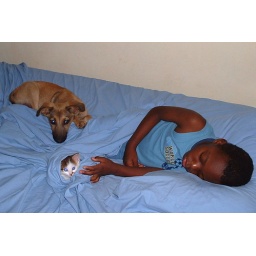
Luke in bed with Dusty and a cat